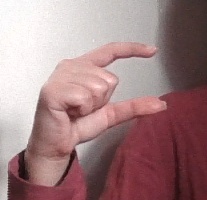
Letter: dal